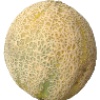
Label: cantaloupe